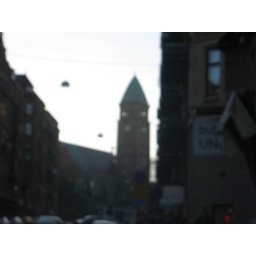
Old clock tower in town